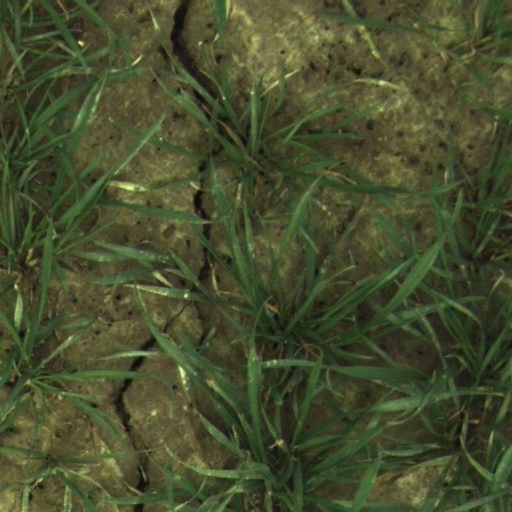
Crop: wheat